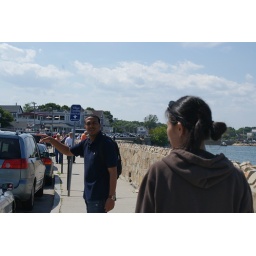
Abe asked why he was the only black person in Plymouth